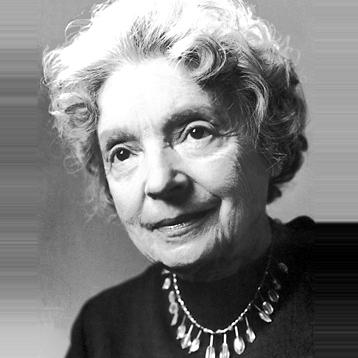
Age: 74